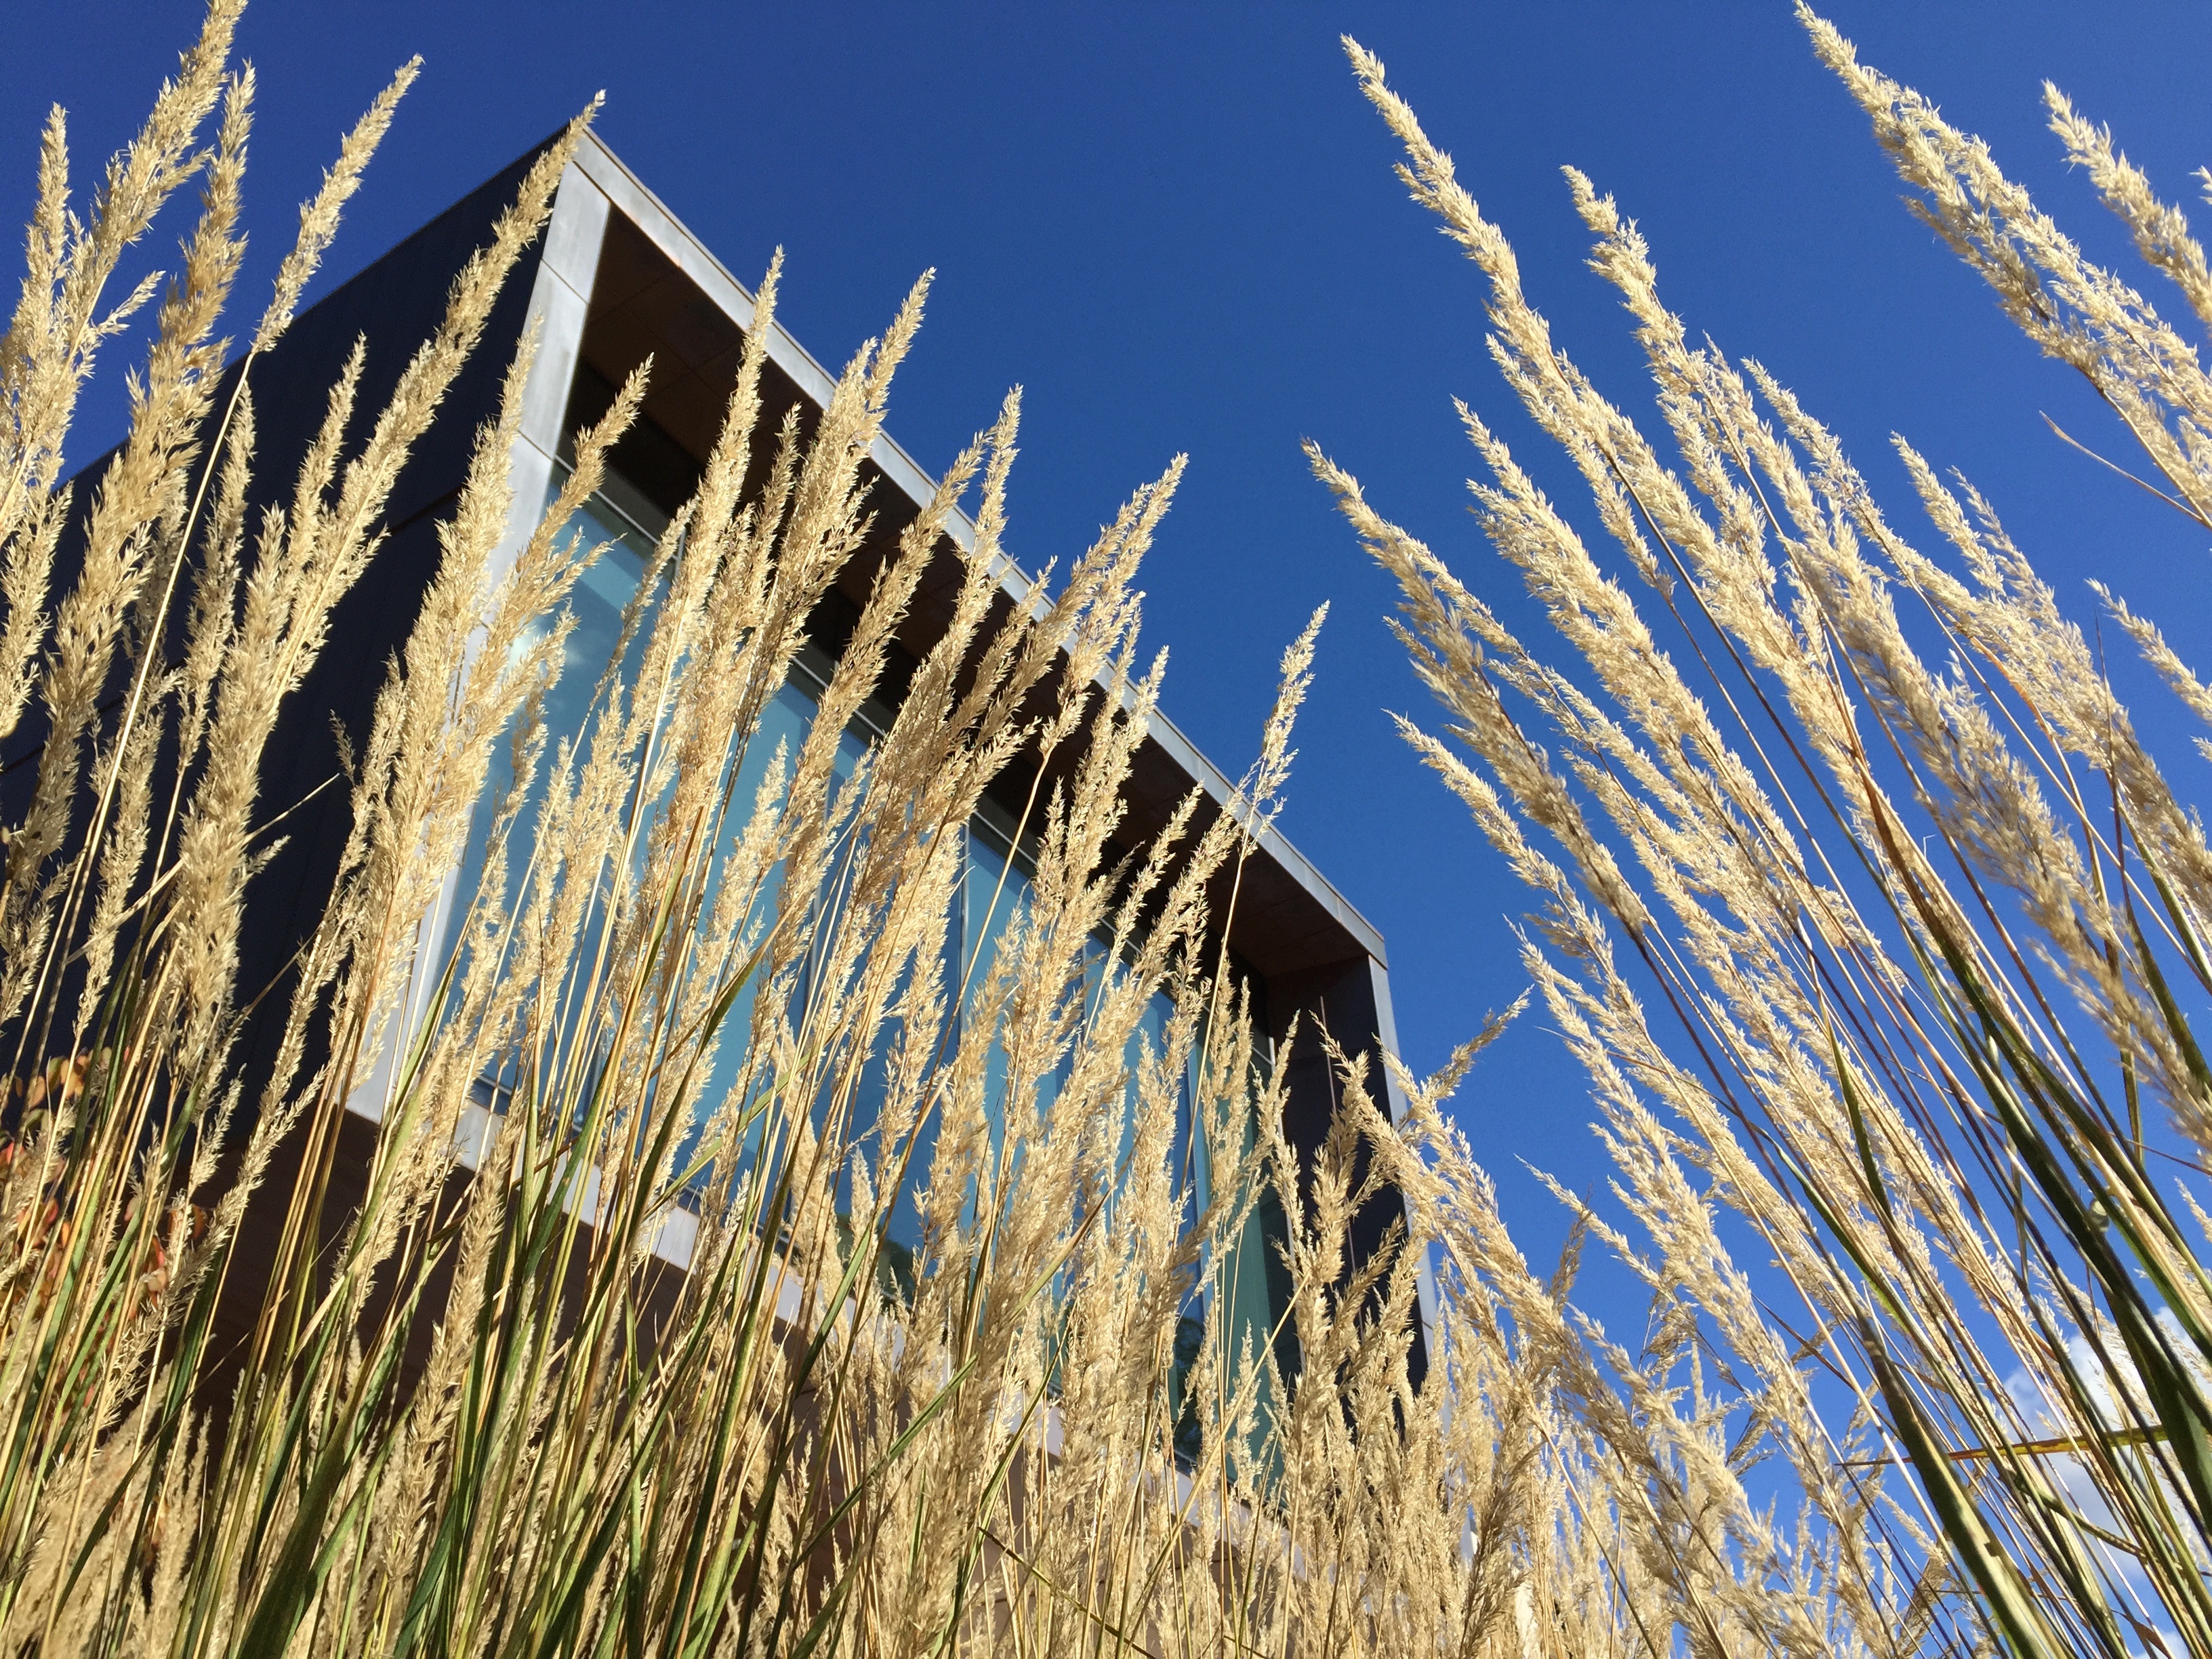
tree, nature, grass, branch, winter, plant, sky, prairie, house, sunlight, flower, wind, frost, building, season, spruce, ecosystem, flowering plant, biome, grass family, woody plant, land plant, phragmites